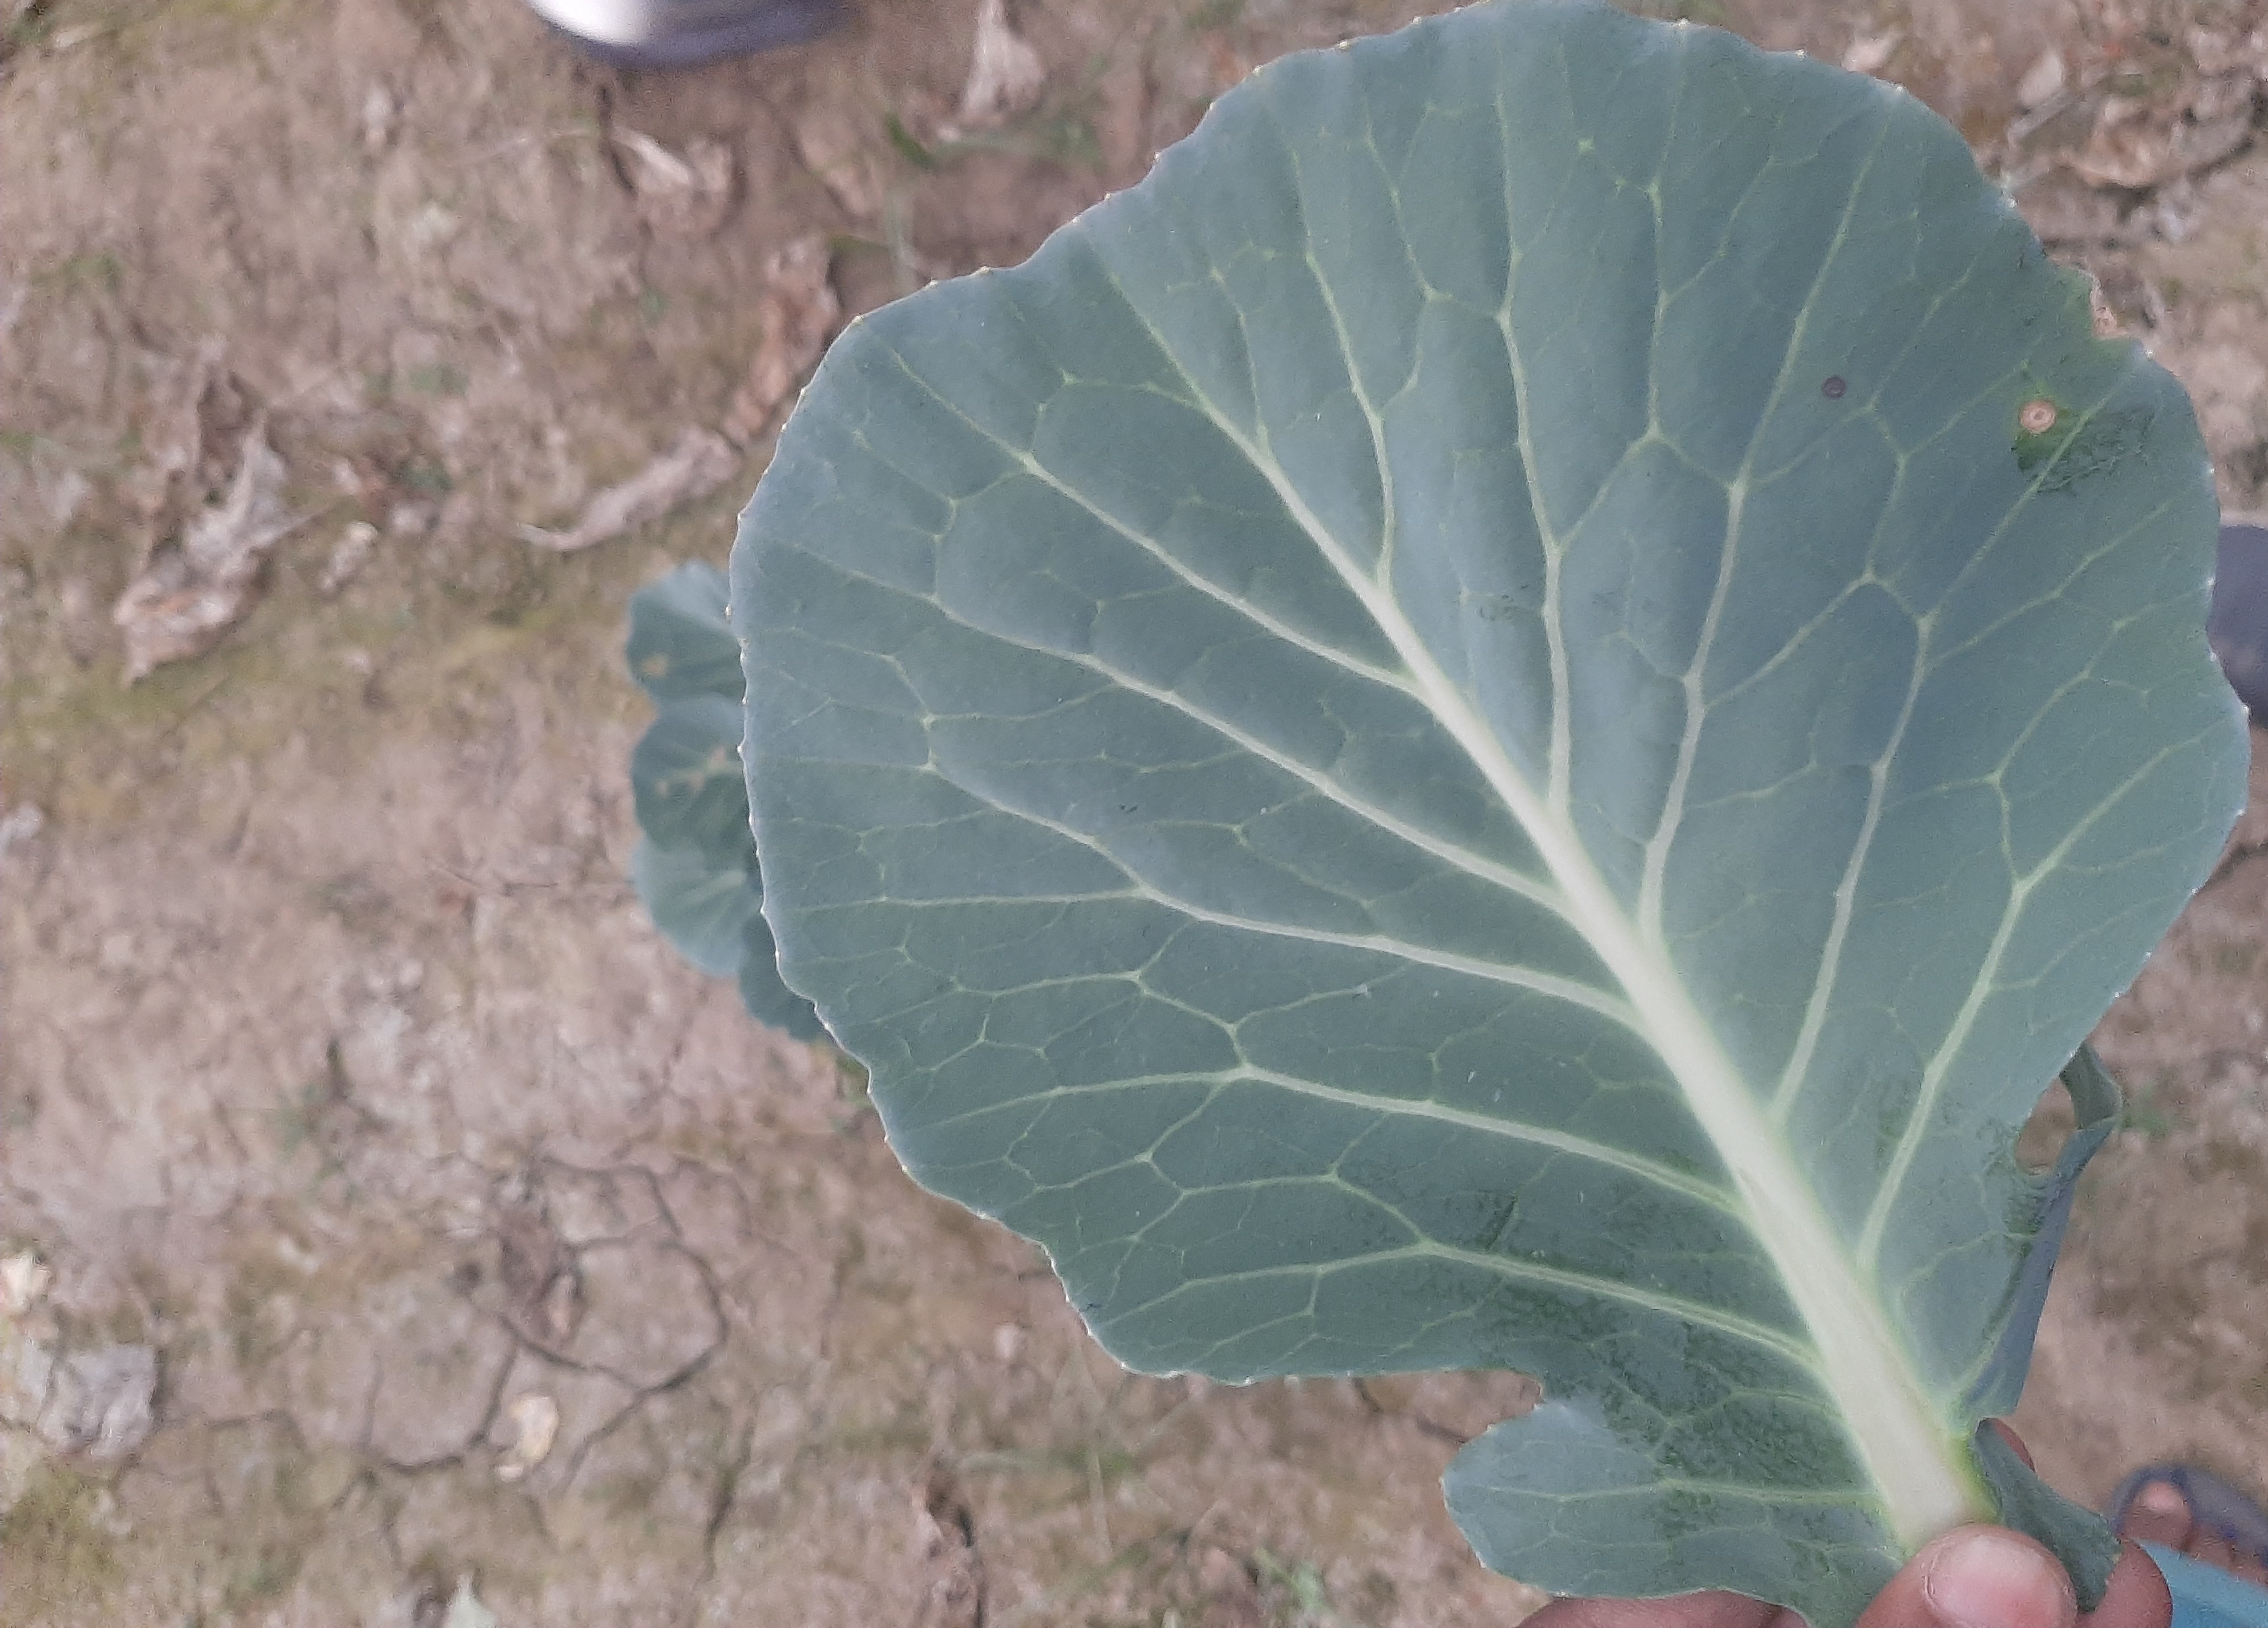
Label: No disease